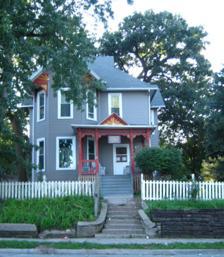
Building: William W. and Elizabeth J. Ainsworth House
Country: United States of America
Year built: 1886
Historic house in Iowa, United States United States historic place William W. and Elizabeth J. Ainsworth House U.S. National Register of Historic Places Show map of Iowa Show map of the United States Location 1310 7th St. Des Moines, Iowa Coordinates 41°36′08.2″N 93°37′37.9″W / 41.602278°N 93.627194°W / 41.602278; -93.627194 Area less than one acre Built 1886 Architectural style Queen Anne MPS Towards a Greater Des Moines MPS NRHP reference No. 98001275 Added to NRHP October 22, 1998 The William W. and Elizabeth J. Ainsworth House , also known as the Catholic Worker House and the Dingman House , is an historic building located in Des Moines, Iowa , United States.  Ainsworth was a Des Moines businessman who was engaged in various professional occupations.  His wife Elizabeth took title to this property in 1886, and they built this 2 1 ⁄ 2 -story, frame, Queen Anne house in what was then the suburban community of North Des Moines.  It features a hip roof , intersecting gables , a front porch, an enclosed porch in the back, and 2-story bay windows on the south and east elevations.  Built as a single-family dwelling, it is now a half-way house for social services operated by the Catholic Worker Movement .  The house calls attention to the increased importance of North Des Moines as a residential neighborhood for business and professional people in the late 19th-century Des Moines area. It was listed on the National Register of Historic Places in 1998. References